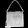
Label: Bag